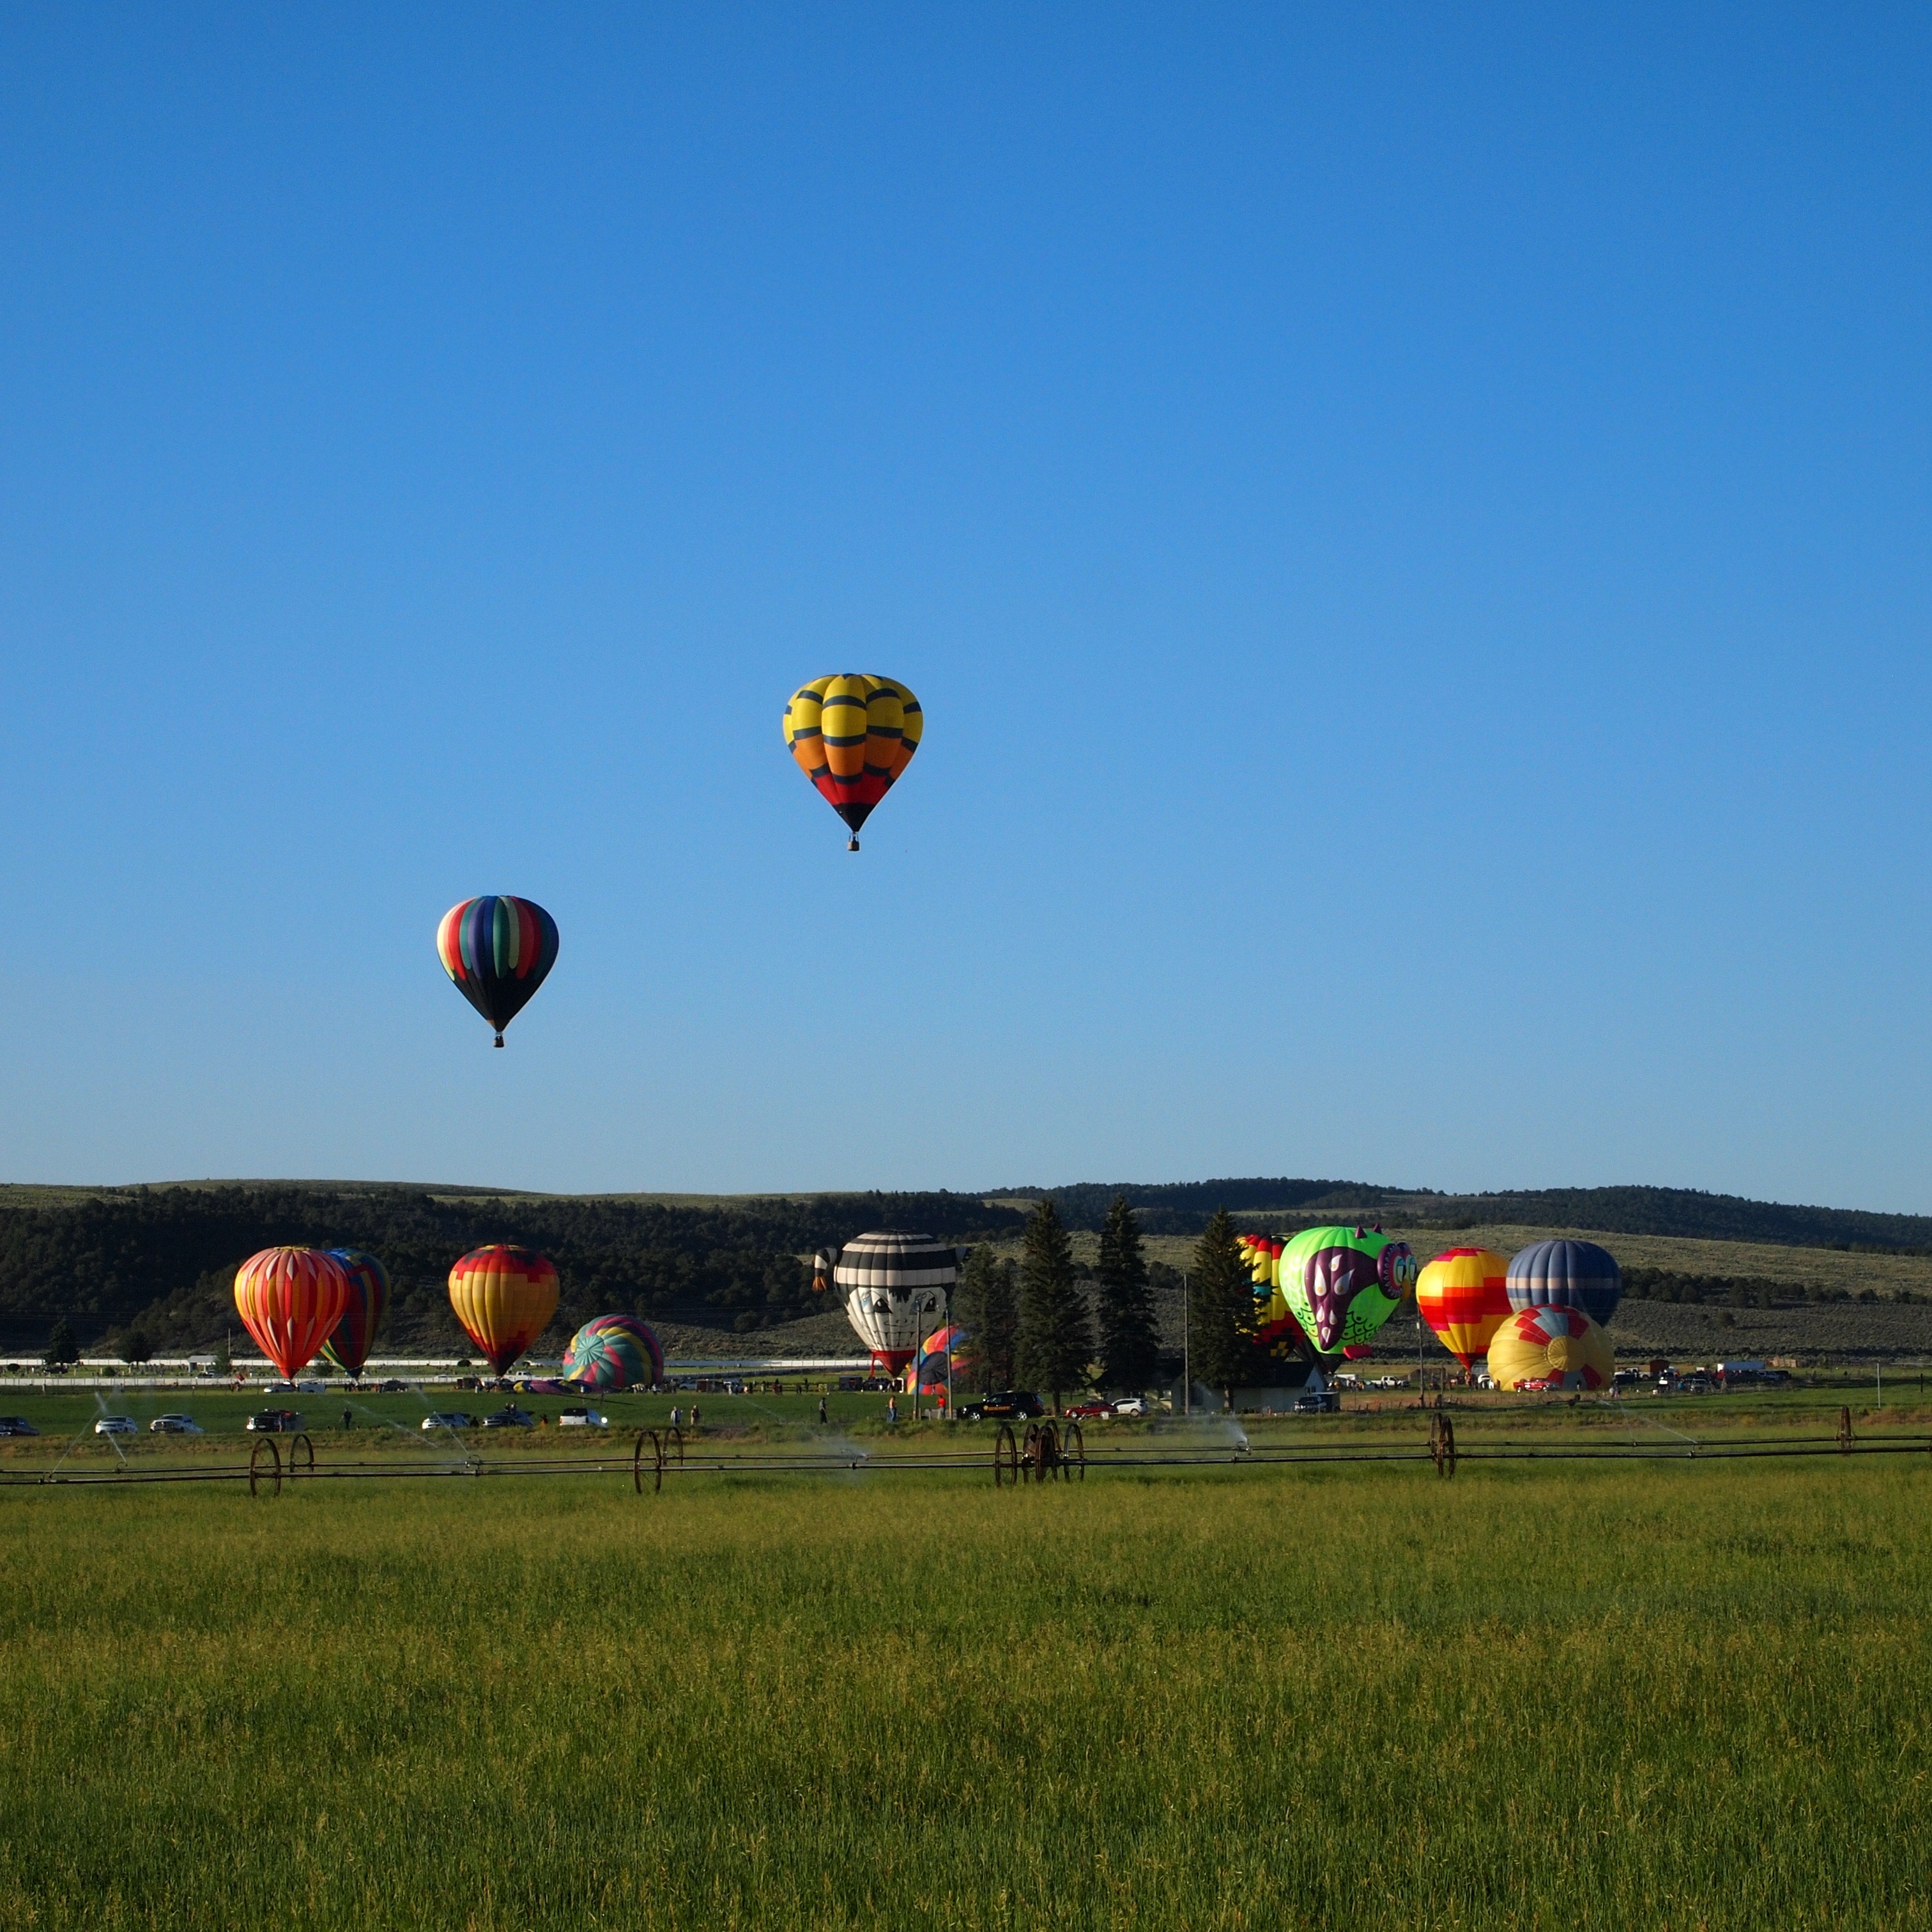
balloon, hot air balloon, aircraft, vehicle, toy, launch, festival, balloons, utah, panguitch, hot air ballooning, atmosphere of earth